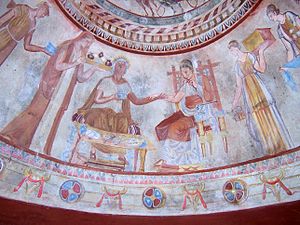
Thrakere / Historie / Hellenistisk tid
Gravmalerier af en mulig thrakisk konge, i nærheden af Kazanlak, Bulgarien.
Thrakere eller trakere var en gruppe indoeuropæiske stammer, som talte et thrakisk sprog – en knapt dokumenteret gren af den indoeuropæiske sprogfamilie. Disse folk bosatte sig på Balkan i de østlige, centrale og sydlige dele, samt i tilstødende dele af Europa.